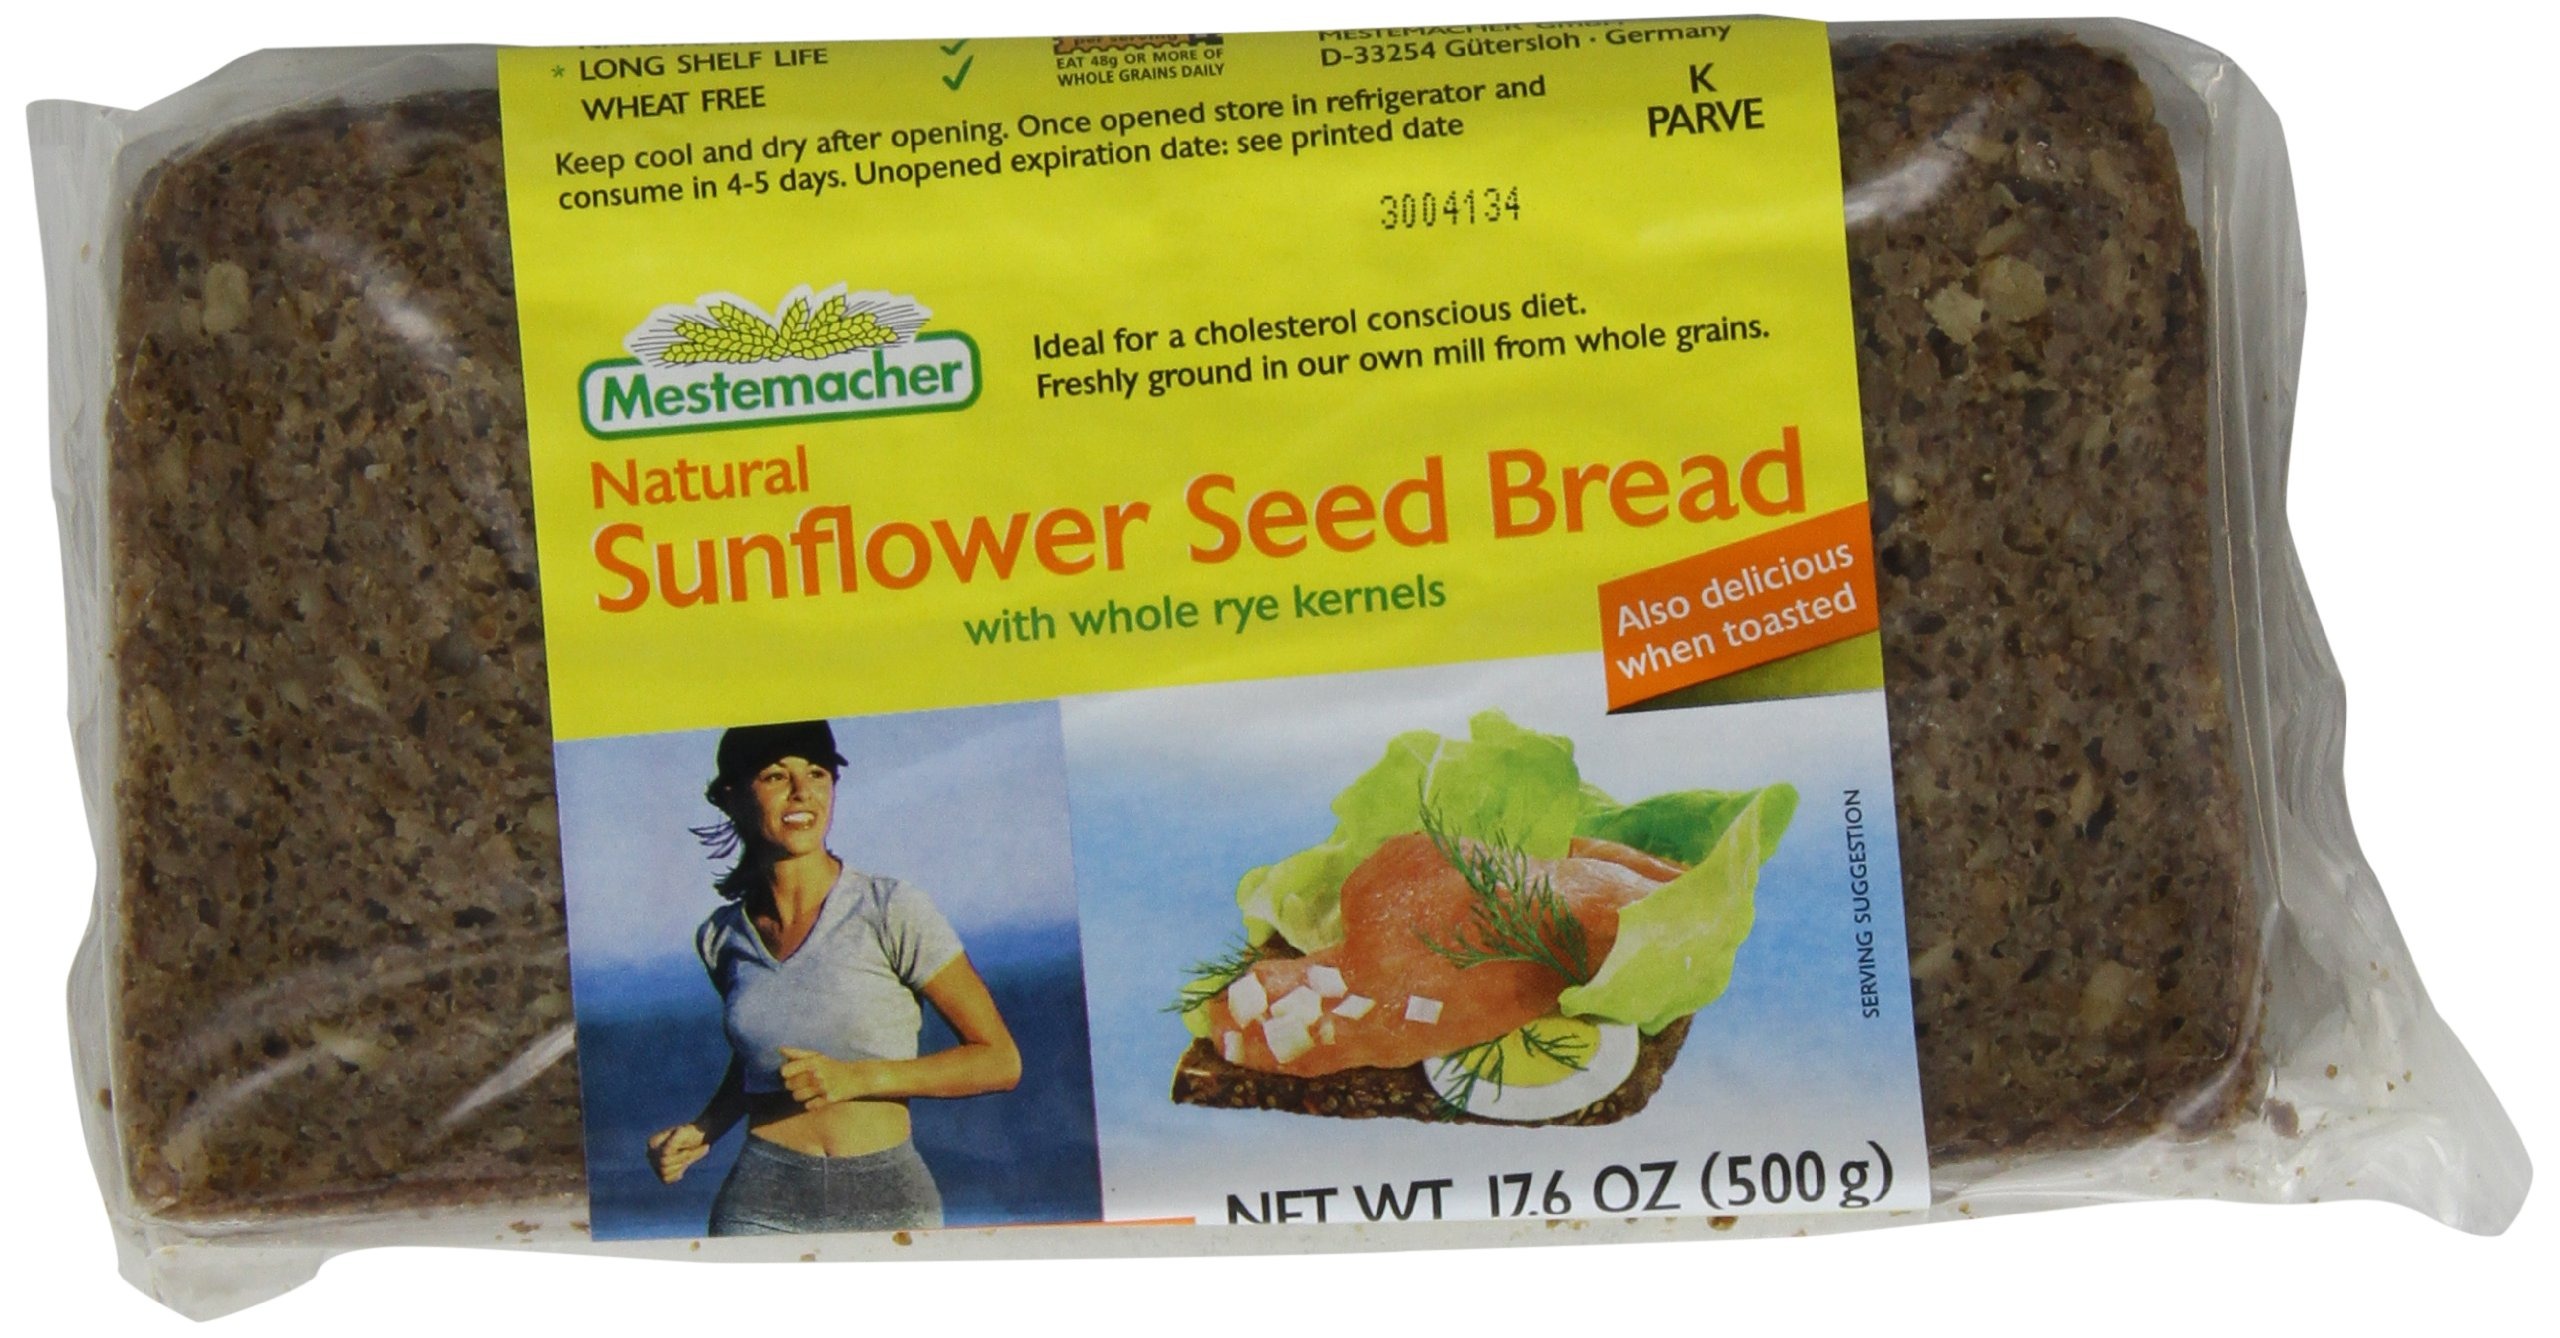
Item Name: Mestemacher Bread Sunflower Seed, 17.6-Ounce (Pack of 6)
Bullet Point 1: Packaged bread
Bullet Point 2: Excellent source of whole grain; long shelf life through pasteurization
Bullet Point 3: Kosher; low in fat; high in fibre; no preservatives
Bullet Point 4: Long shelf life through pasteurization
Bullet Point 5: German origin
Value: 105.6
Unit: Ounce

Price: 4.39